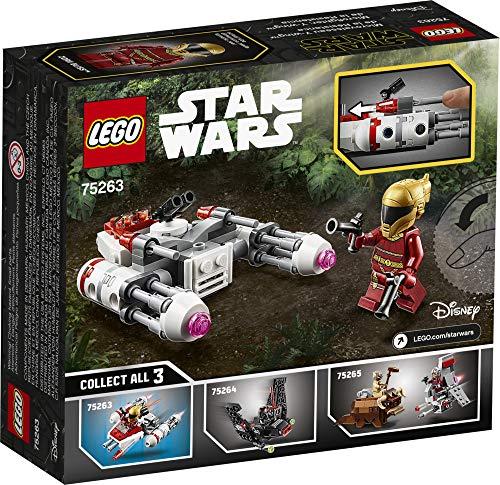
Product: LEGO Star Wars Resistance Y-Wing Microfighter 75263 Cool Toy Building Kit for Kids, New 2020 (86 Pieces)
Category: Toys & Games | Building Toys | Building Sets
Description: This quick-to-build LEGO Star Wars X-wing Microfighter offers endless build-and-play fun and is a great holiday, birthday or anyday gift for kids ages 6+ who love Star Wars: The Rise of Skywalker, LEGO Star Wars and space battle toys.
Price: $9.90
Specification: ProductDimensions:5.5x4.8x1.8inches|ItemWeight:3.2ounces|ShippingWeight:3.2ounces|ASIN:B07WDD7CKN|Itemmodelnumber:6288986|Manufacturerrecommendedage:6yearsandup